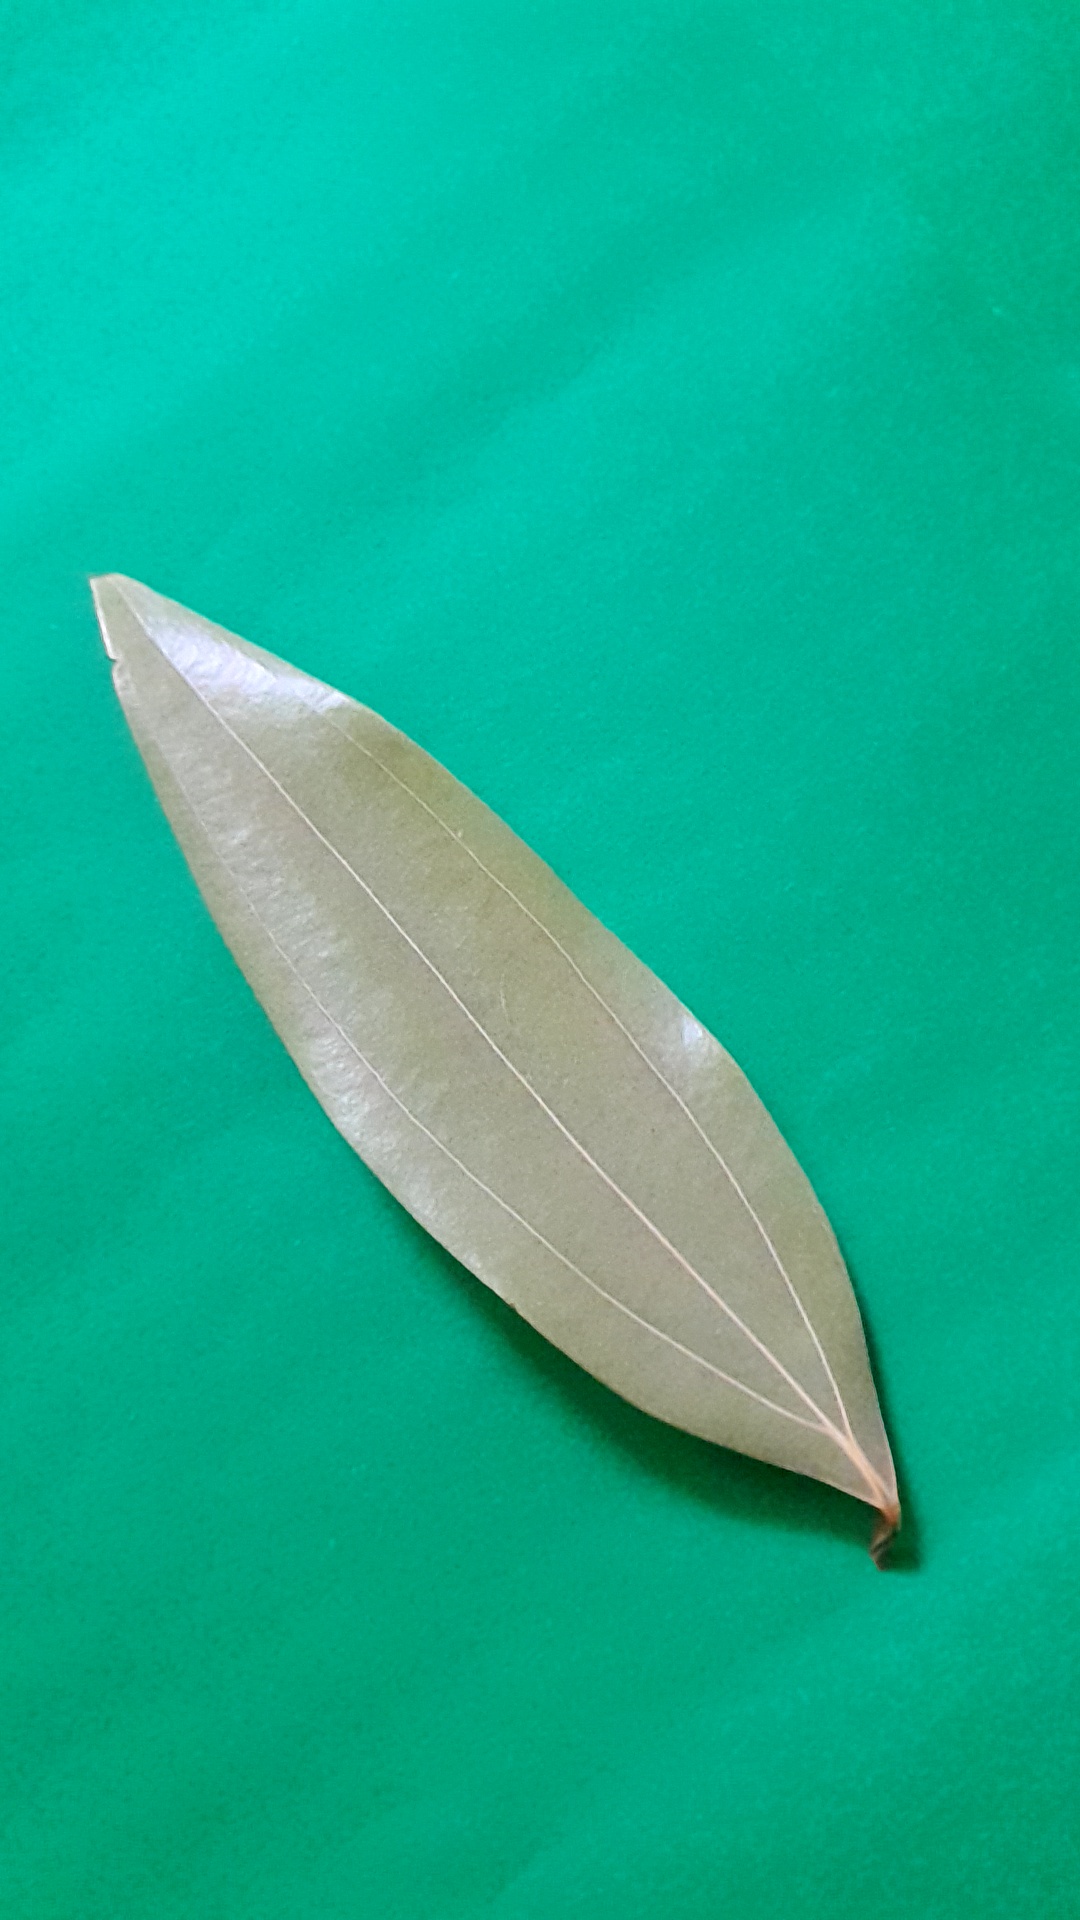
Label: Dry Leaf